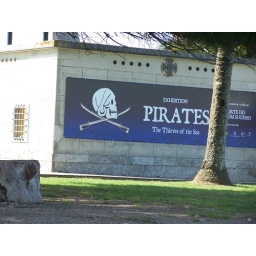
There really wasn't much to this...a few t-shirts, some maps on the walls and some thingies in a glass cabinet....